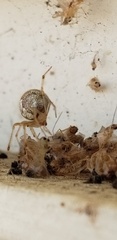
Species: Parasteatoda_tepidariorum